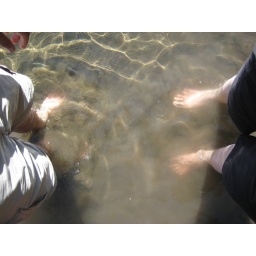
Amanda and Alper standing in the water